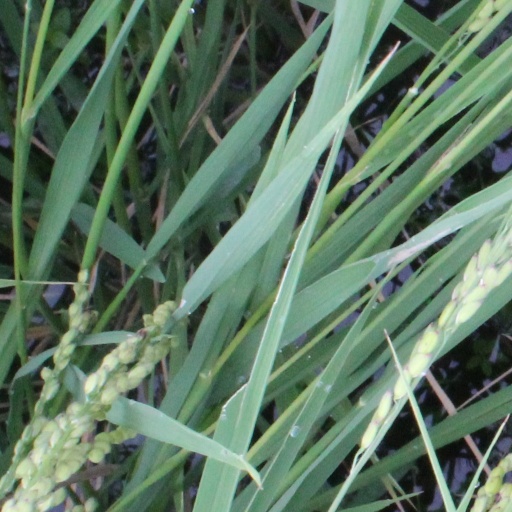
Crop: rice